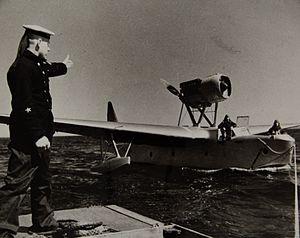
Le Beriev MBR-2 est un hydravion à coque à 2 ponts. Son moteur est placé sur une structure métallique sur la voilure. Il est principalement utilisé par la marine soviétique dans les années 1930 et 1940 pour patrouiller le long des côtes de l'URSS. La production s'arrête fin 1941. Le Beriev MP-1 civil en dérive.